Ignaz Semmelweis

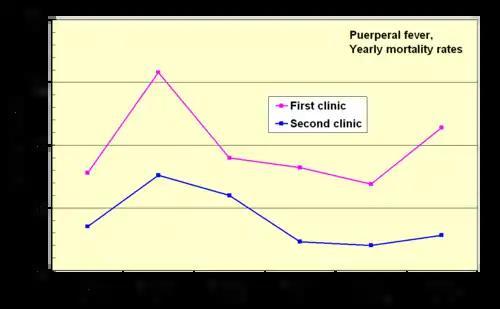
Puerperal fever mortality rates for the First and Second Clinics at the Vienna General Hospital 1841–1846.

Semmelweis' breakthrough occurred in 1847, following the death of his good friend Jakob Kolletschka, who had been accidentally poked with a student's scalpel while performing a "post mortem" examination. Kolletschka's autopsy showed a pathology similar to that of the women who were dying from puerperal fever. Semmelweis immediately proposed a connection between cadaveric contamination and puerperal fever.